Akonting

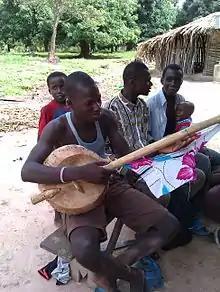
Akonting player in Bagaya

The akonting is practically identical to the buchundu of the related Manjago people (also "Man'yago", "Manjaku", "Manjaco" and "Manjaca") of Gambia and Guinea-Bissau, as well as the busunde of the Papel people and the kisinta of the Balanta people, both of Guinea-Bissau.